Benson Dillon Billinghurst

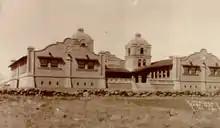
The newly constructed Mount Rose School in 1913.

The two buildings were very similar in structure, built in the Mission Revival style, with which Billinghurst was enamored. Designed by the architect George A. Ferris, the schools were one story, with three sides of classrooms centered around a courtyard, within which was a fountain with a flagpole jutting out. The new McKinley Park School was located between Keystone and Vine Streets, and the Orvis Ring School was on the corner of East 7th Street and Evans Avenue. Libby Booth was chosen as the first Principal of Orvis Ring School. The new schools were not only necessary, they were modern and state-of-the-art at the time: a 1909 "Nevada State Journal" article wrote that the auditorium stage "lit with real electric lamps" and the "central air system, with thermostats in each room."